Chitina Tin Shop

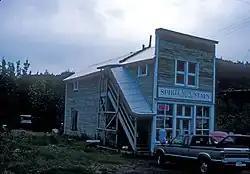

The Chitina Tin Shop, also known as Fred's Place and Schaupp's, is a historic retail building on Main Street in Chitina, Alaska. It is a wood-frame structure, two stories in height, with a flat-topped false front in front of a gable roof. The building is wide and deep. It was built in 1912 by Fred Schaupp, during Chitina's building boom following the arrival of the Copper River and Northwestern Railway. The building is one of only a few surviving tin shops (essentially a metalworking facility) in the state. The first floor was occupied by the workshop, while living quarters were above. Following the closing of the railroad in 1938, the building has seen a variety of other uses. The building has been restored, and now houses an art gallery.